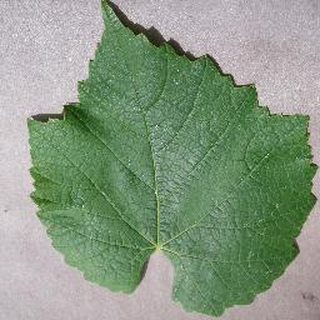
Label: healthy_grape